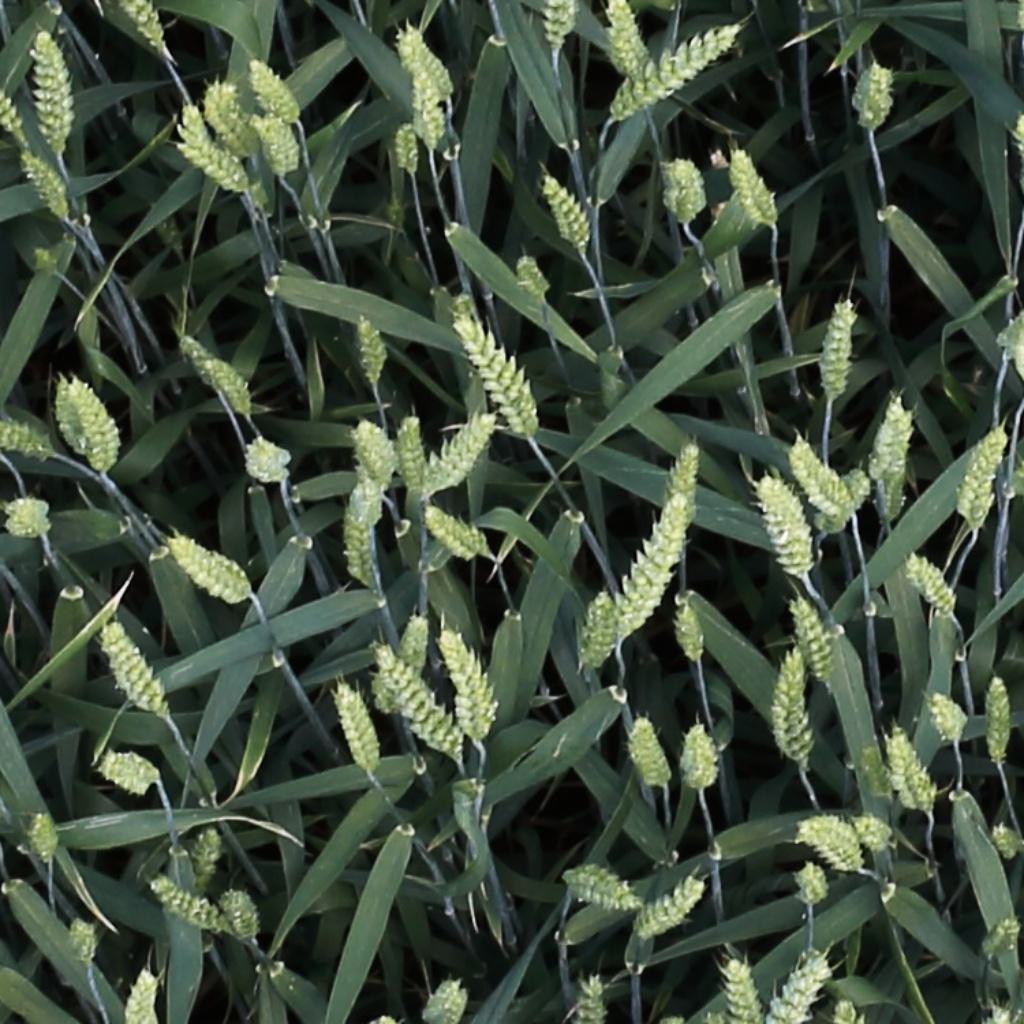
Country: Switzerland
Location: Usask
Wheat development stage: Filling